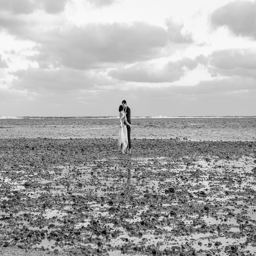
bride and groom kiss in the middle of the ocean